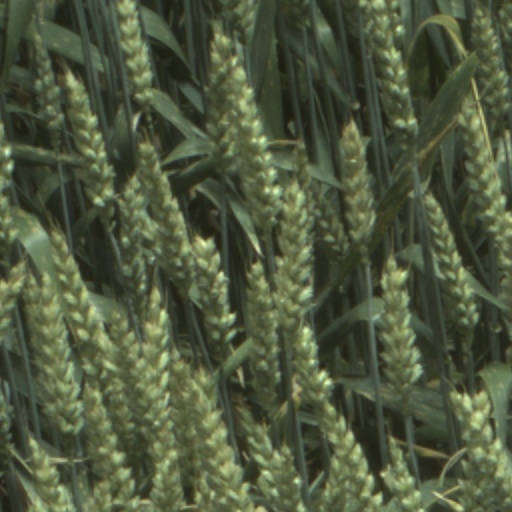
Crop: wheat